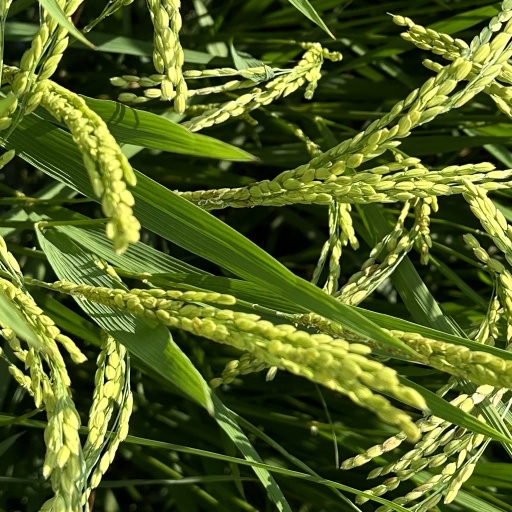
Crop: rice